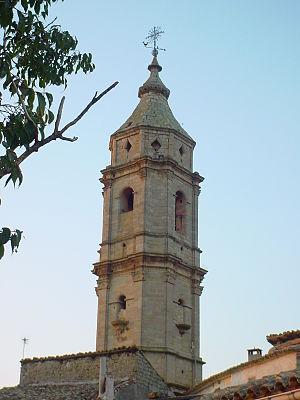
Torre del Compte est une commune d’Espagne, dans la province de Teruel, qui elle-même fait partie de la communauté autonome d'Aragon. La commune appartient également à la comarque de Matarraña.